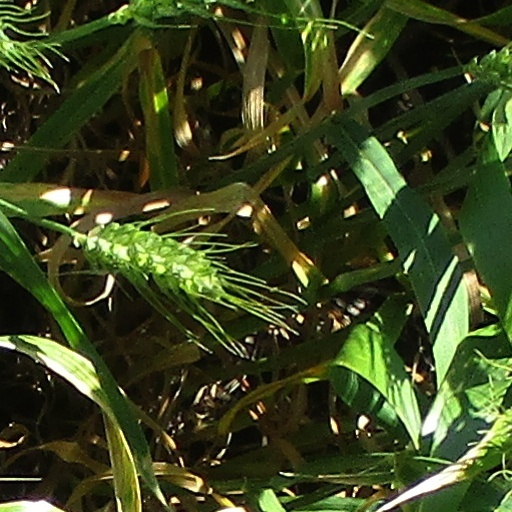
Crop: wheat